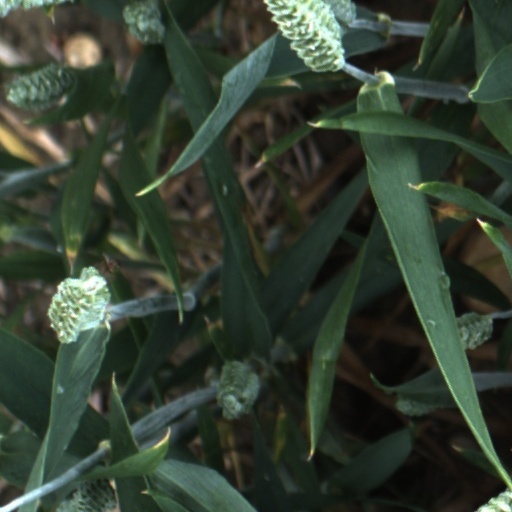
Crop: wheat